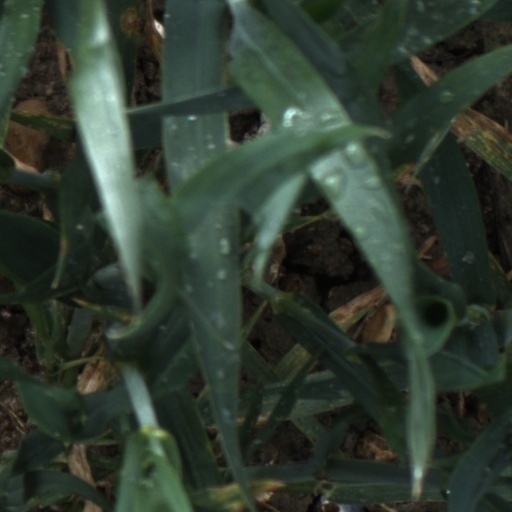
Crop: wheat